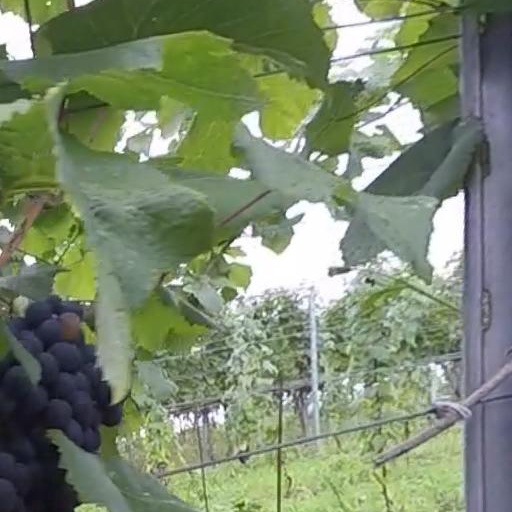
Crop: grape